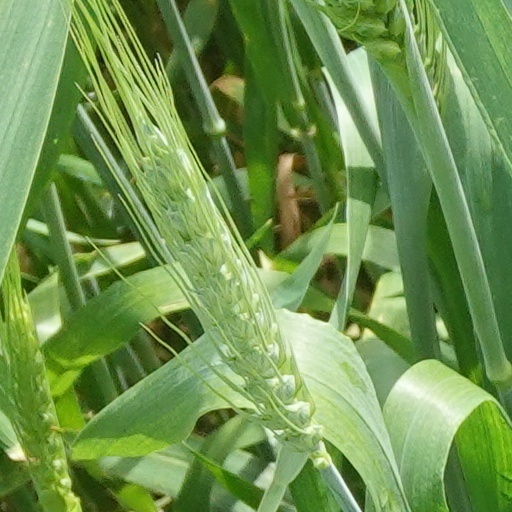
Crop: wheat